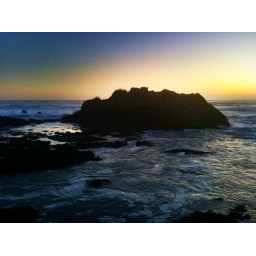
Pelicans and seagulls on a rock in the ocean